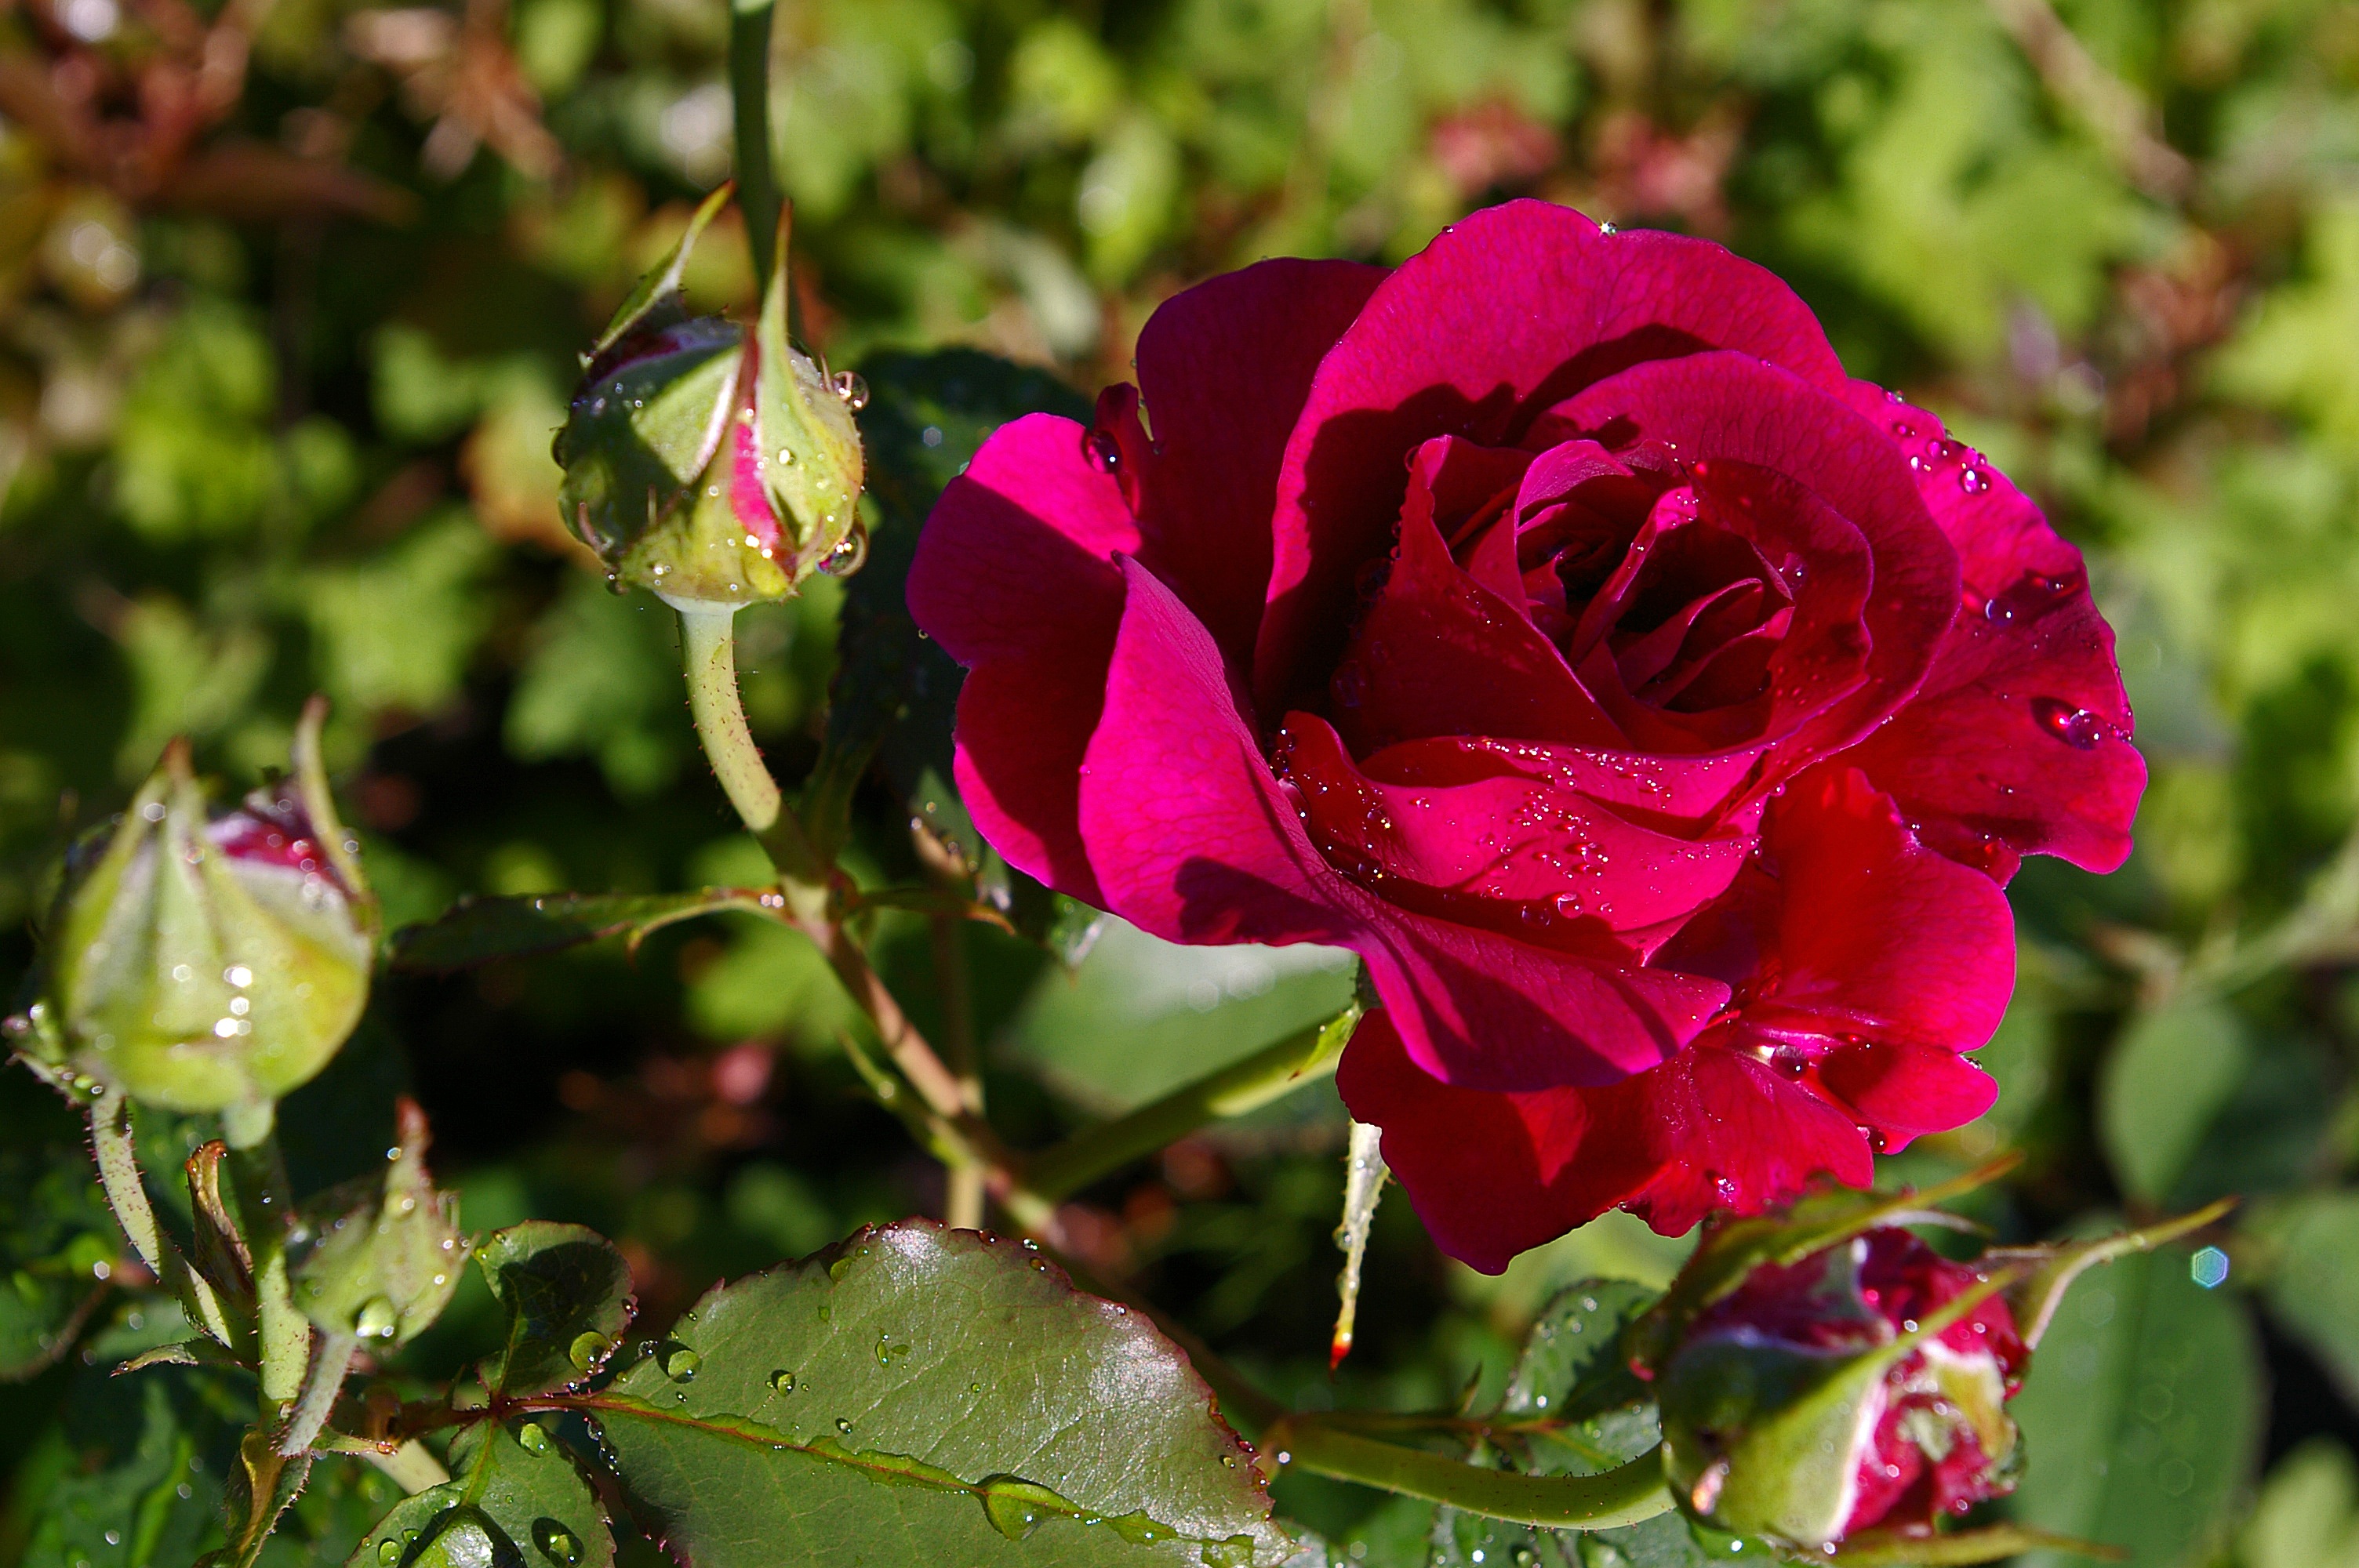
nature, blossom, prickly, plant, sun, rain, leaf, flower, petal, bloom, summer, love, rose, red, botany, garden, pink, flora, drip, red rose, wildflower, leaves, bed, petals, shrub, beauty, bud, drop of water, floribunda, fragrance, macro photography, rose garden, rose blooms, flowering plant, garden roses, english rose, rose family, open rose, william shakespeare, cut flowers, scented rose, birthday flowers, land plant, rose order